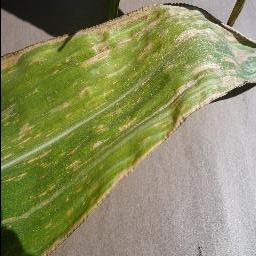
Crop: corn
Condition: (maize)_cercospora_spot_gray_spot